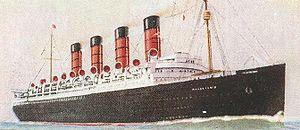
Le RMS Mauretania est un paquebot transatlantique britannique armé par la Cunard et construit par les chantiers Swan Hunter & Wigham Richardson à Wallsend. Lancé le 20 janvier 1906, il est alors l'un des paquebots les plus grands et les plus rapides du monde. Il remporte le Ruban bleu en 1907 et conserve son record pendant vingt-deux ans.
Le Seven Seas Explorer est un paquebot de la compagnie Regent Seven Seas Cruises construit par Fincantieri.
Wallace Henry Hartley est un musicien britannique ayant servi sur plusieurs paquebots comme violoniste et chef d'orchestre. En avril 1912, il est chargé de diriger l'orchestre du Titanic. Le 14 avril 1912, le navire heurte un iceberg et commence à couler. Hartley et son orchestre sont chargés de jouer des airs entraînants pour éviter toute propagation de panique. La plupart des témoignages disent qu'ils ont joué jusqu'à la fin du naufrage, terminant par l'hymne Plus près de toi, mon Dieu.